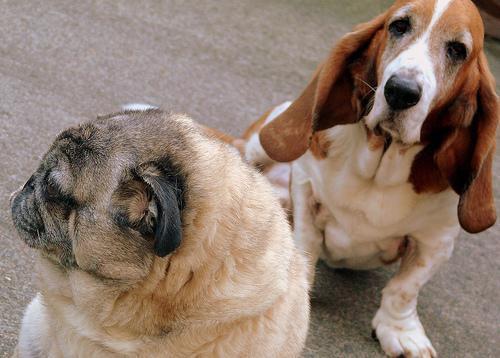
basset